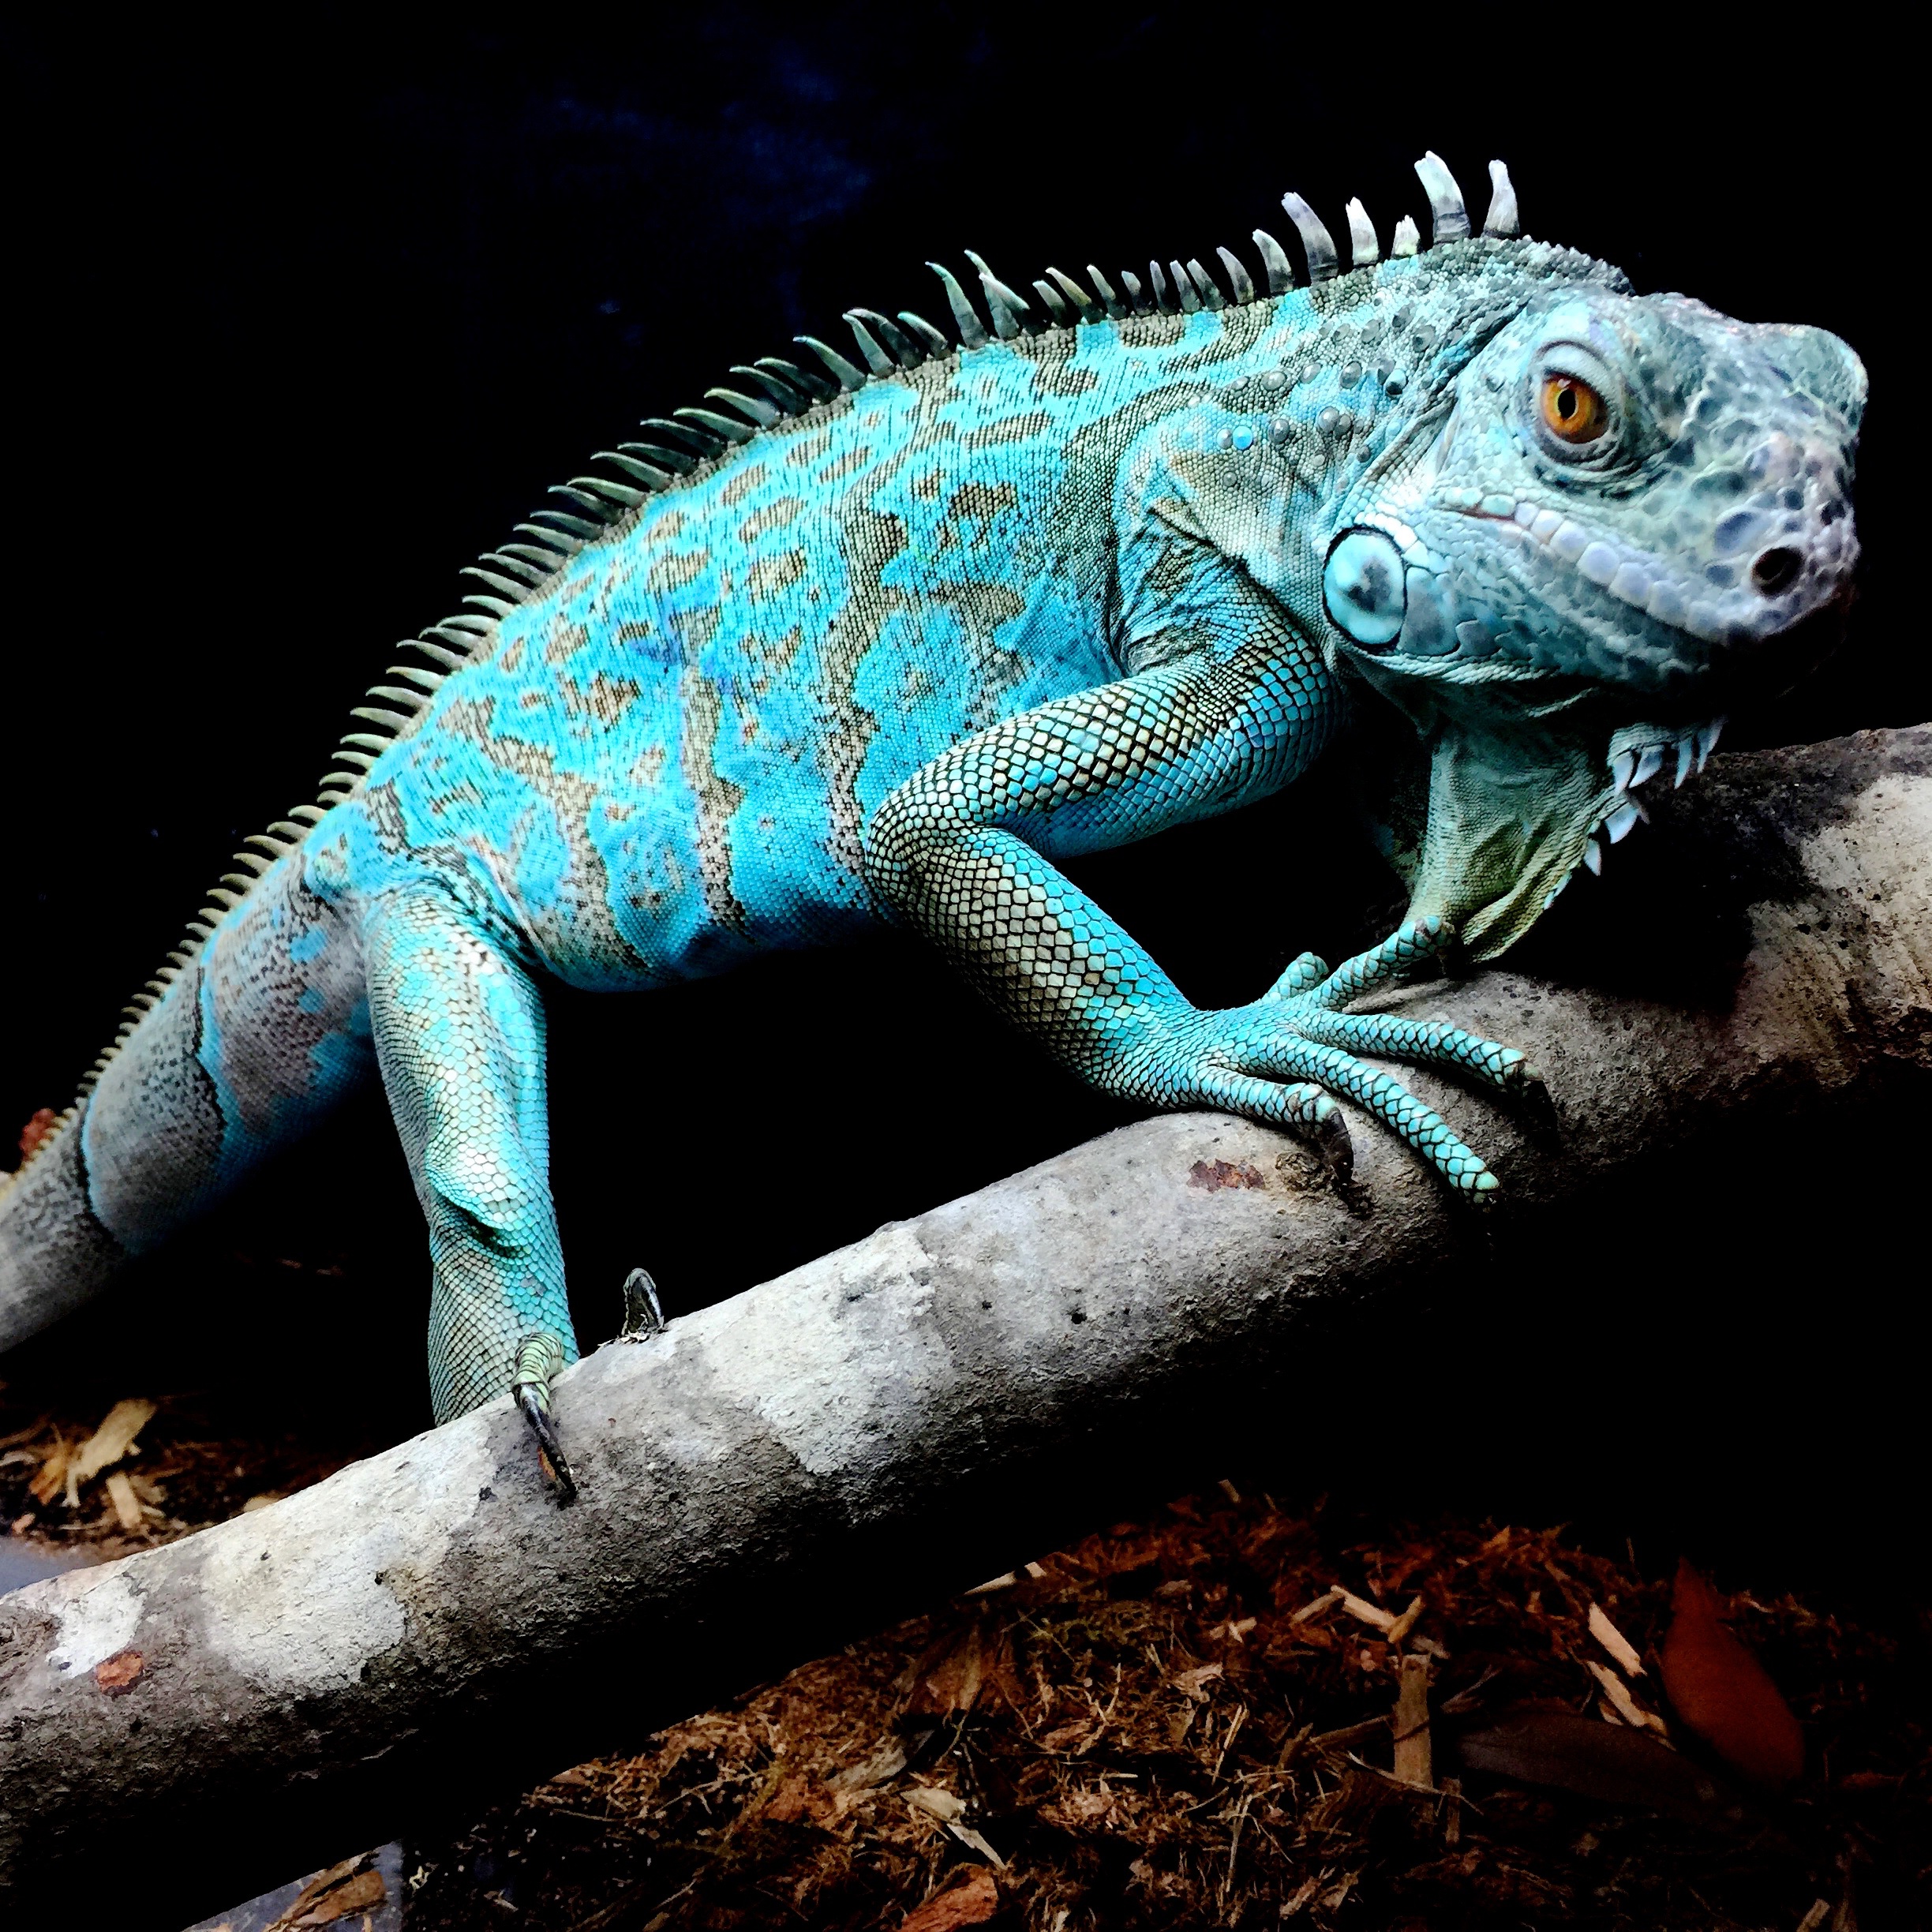
nature, tropical, blue, reptile, iguana, fauna, lizard, chameleon, vertebrate, exotic, iguania, scaled reptile